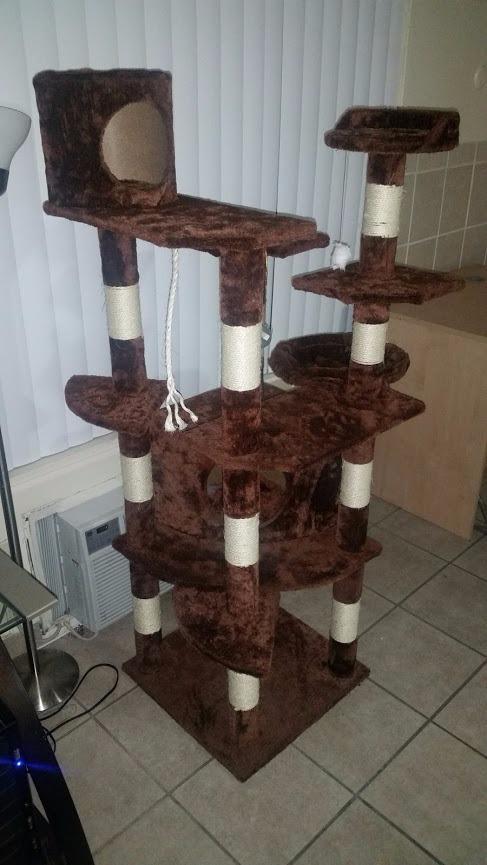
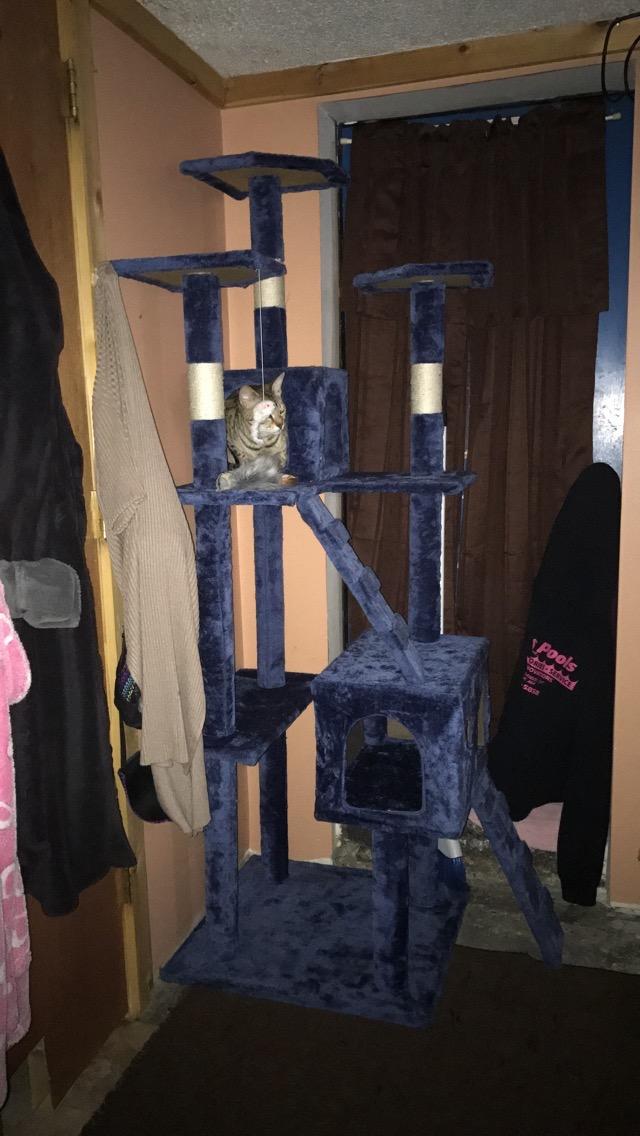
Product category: items_cat tree
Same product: no